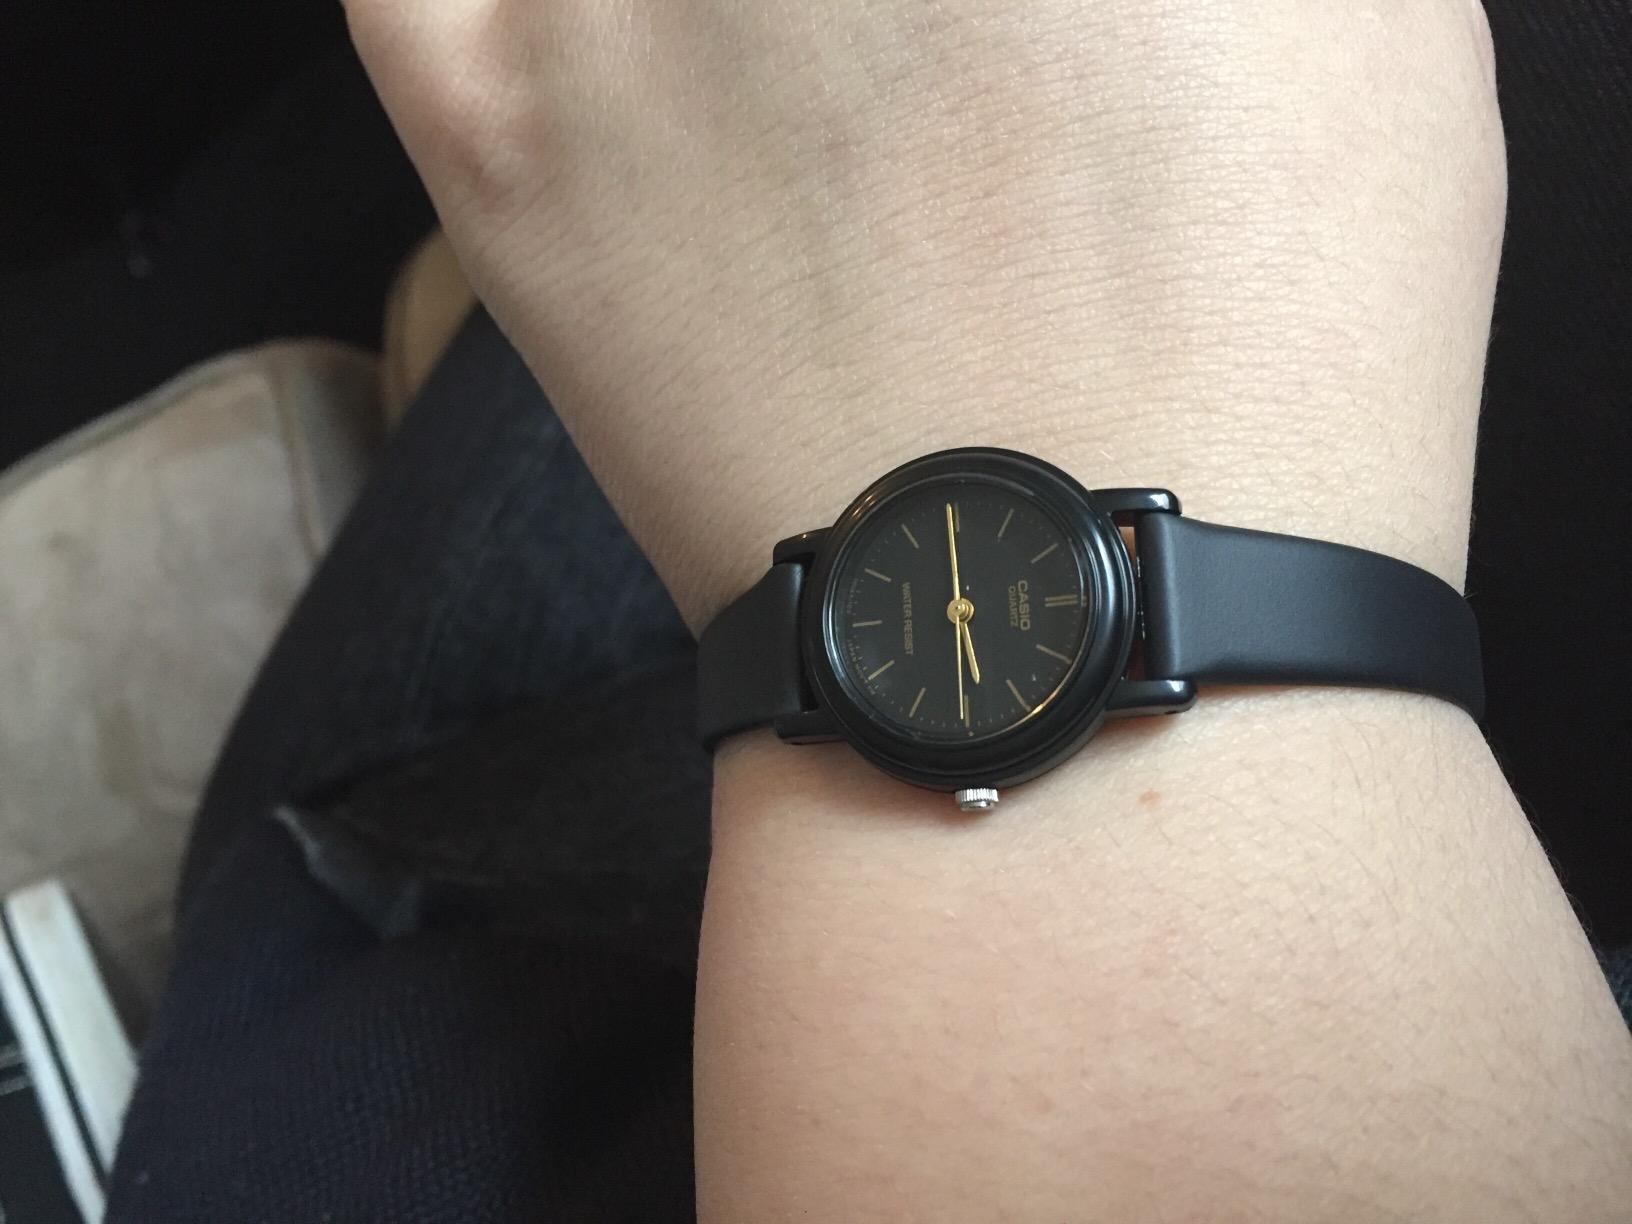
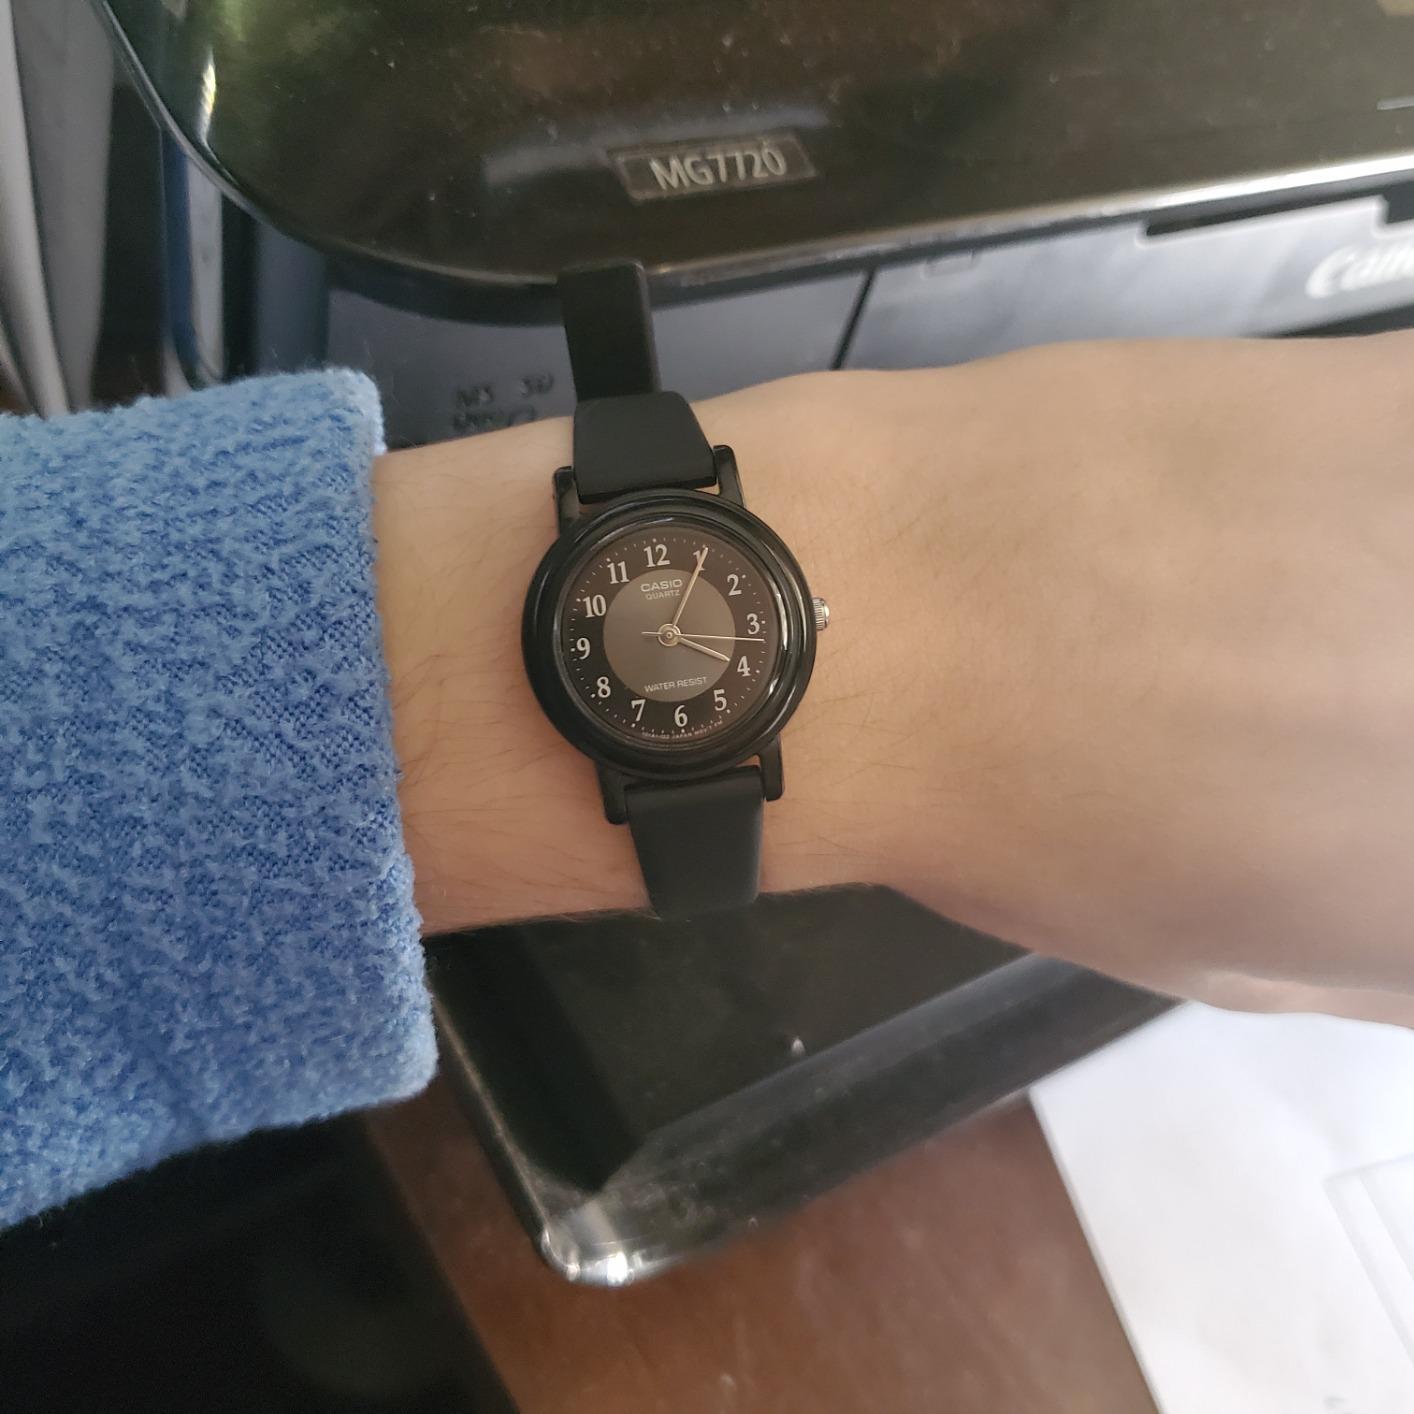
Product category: accessories_watch
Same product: no